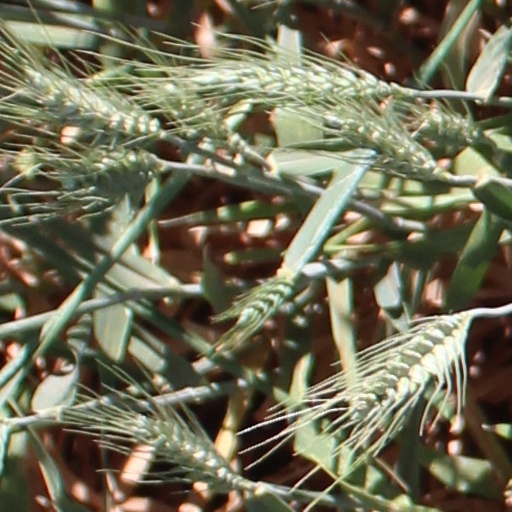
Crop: wheat